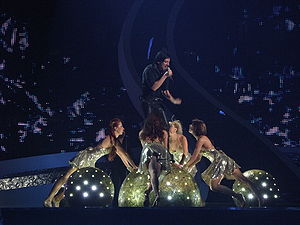
Hviderusland i Eurovision Song Contest
Ruslan Alekhno i Beograd (2008)
Hviderusland har deltaget i Eurovision Song Contest siden deres debut i 2004. Hviderusland deltog første gang, samme år som semifinalerne blev indført i ESC, og de har indtil videre kvalificeret sig til finalen fire gange, i 2007, 2010, 2013 og 2014.